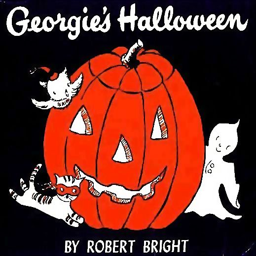
the cover of the children 's picture book